Bijol Islands

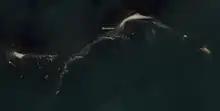
The Bijol Islands seen from a satellite view.

The Bijol Islands are a group of islets located off the coast of The Gambia.